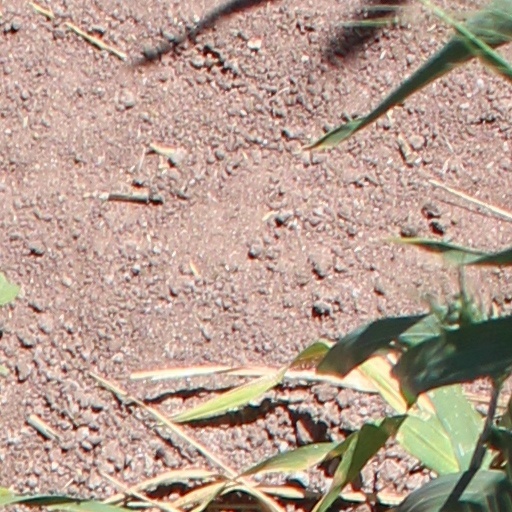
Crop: wheat